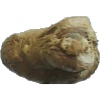
Label: Ginger Root 1